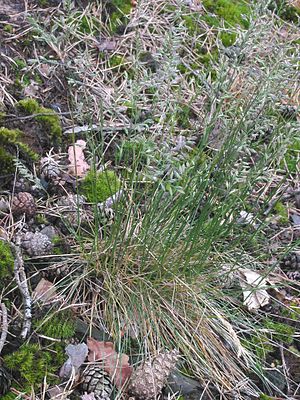
Fåresvingel
Fåresvingel, ofte skrevet fåre-svingel, er en græsart, som er meget almindelig i hele Danmark på tør og veldrænet jord. Den findes af samme grund især i heder samt på overdrev og klitter. Planten kan blive ukrudtsagtig i græsplæner på mager jord.